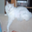
Label: cat